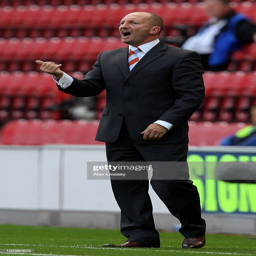
football player gestures during the match .